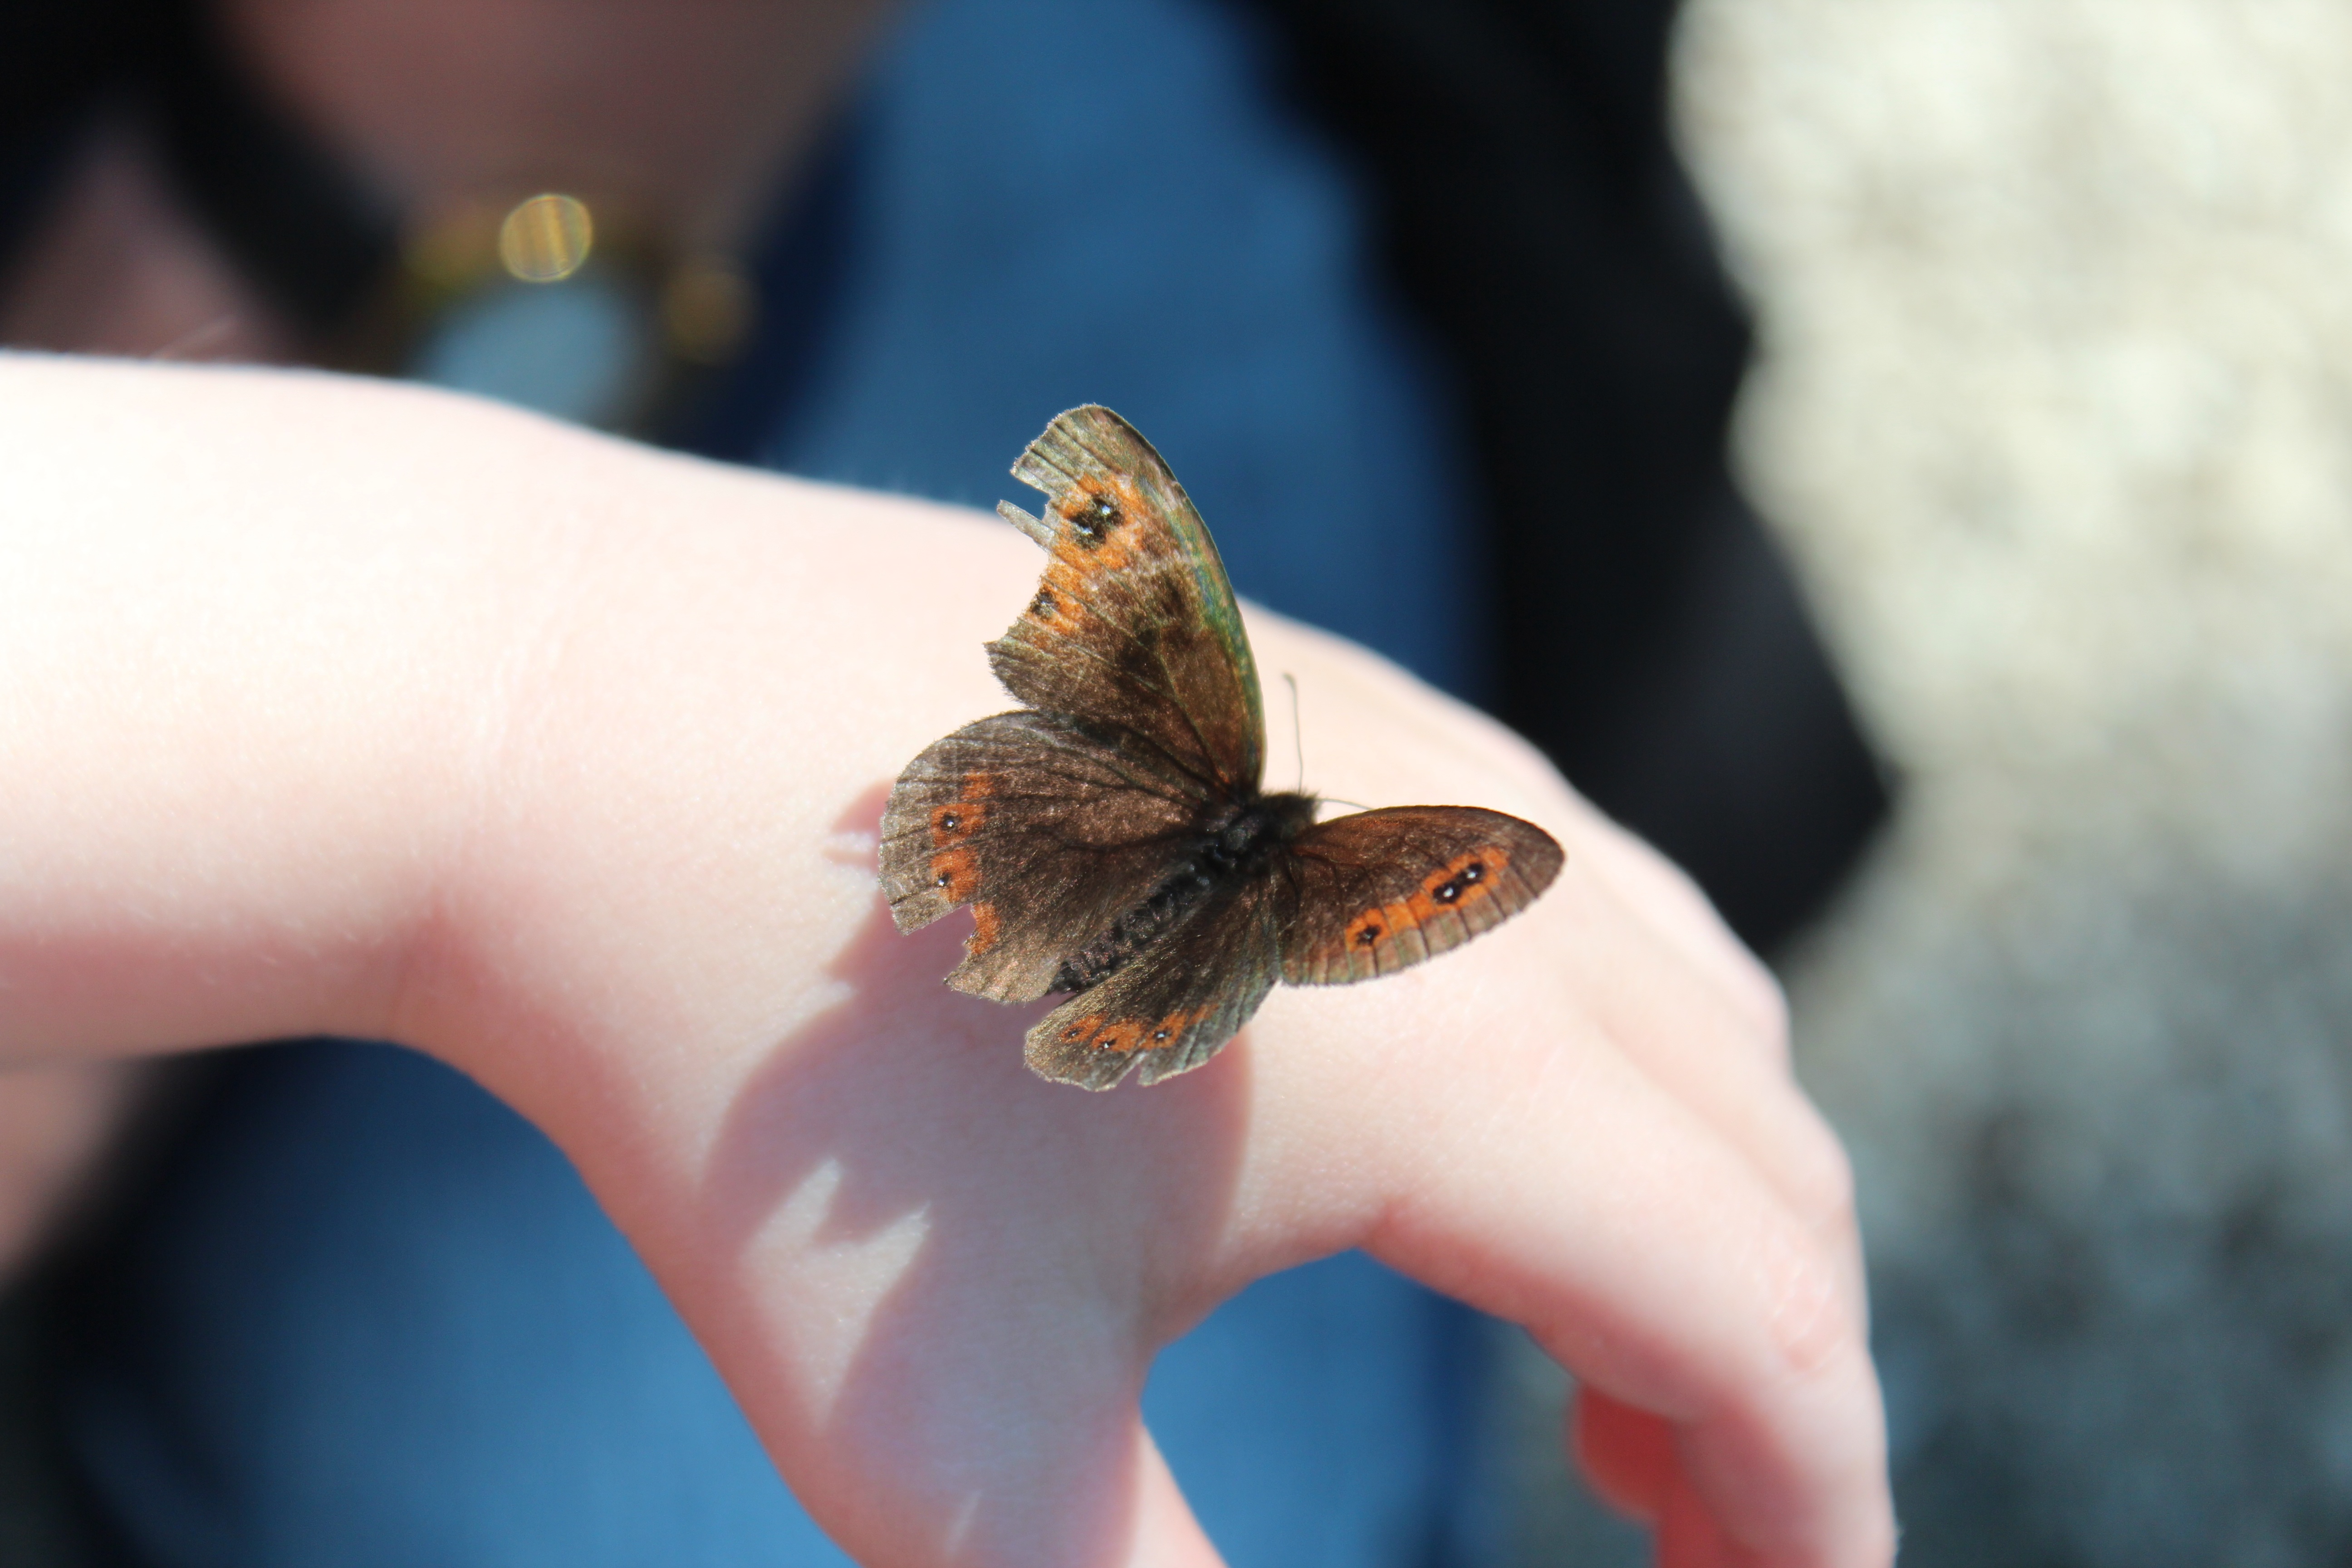
hand, nature, photography, leaf, flower, petal, summer, insect, brown, child, blue, moth, butterfly, fauna, invertebrate, close up, macro photography, pollinator, child's hand, moths and butterflies